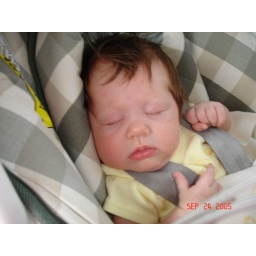
sleeping in the car